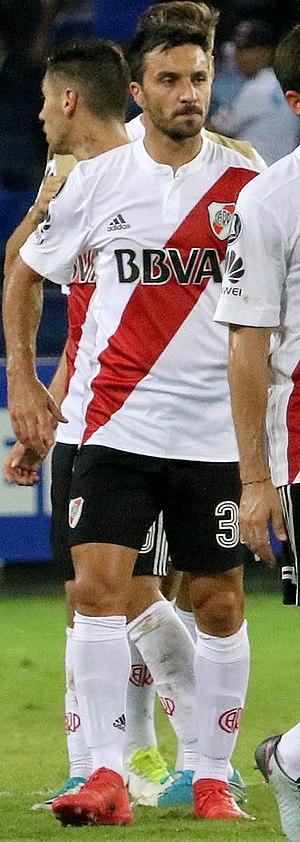
Ignacio « Nacho » Martín Scocco, né le 29 mai 1985 à Santa Fe en Argentine, est un joueur de football argentin d'origine italienne.